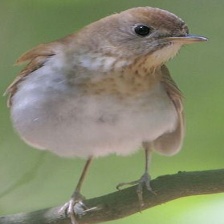
Species: VEERY
Scientific name: CATHARUS FUSCESCENS